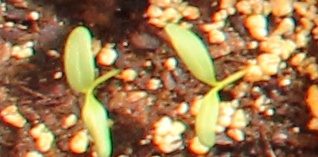
Label: Sugar beet